Leslie Goonewardene

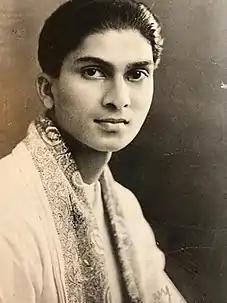

Goonewardene met Vivienne Goonatilleka, who was the niece of two of the leading leftist politicians in Ceylon, at a political meeting. Her uncle Philip Gunawardena was the "Father of Socialism" in Ceylon, and another uncle, Robert Gunawardena, was a prominent Sri Lankan politician and diplomat. Vivienne's father, Don Alanson Goonatilleka, was a pro-monarchy conservative who believed in the continuous British governing of Ceylon. Vivienne was educated at Musaeus College in Ceylon and was initially drawn to politics through the Suriya-Mal Movement in 1933, when nationalist anti-imperialists initiated the sale of the native Suriya (Portia tree) flowers as an alternative to the British colonial-symbolizing poppies. The movement had the bold slogan of "against slavery and poverty and for freedom and prosperity". As head girl she recruited her entire school to this cause.